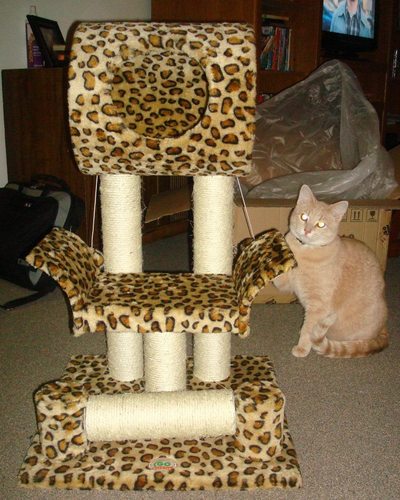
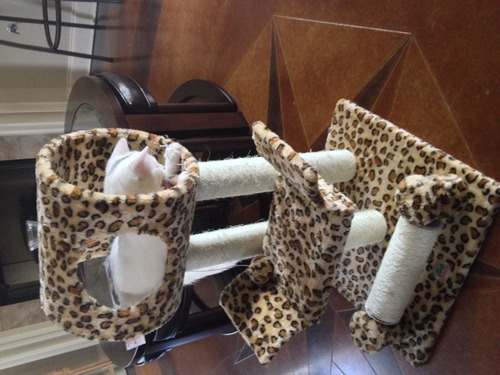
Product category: items_cat tree
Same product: yes